Zosterops

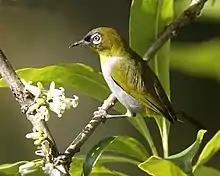
Black-capped white-eye"Z. atricapilla"

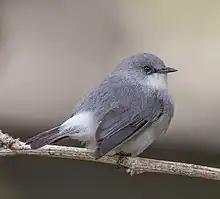
Mauritius grey white-eye""

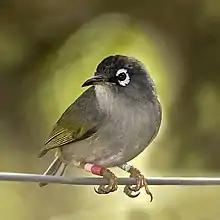
Mauritius olive white-eye""

There are over 100 species in the genus. This includes three species (denoted by a dagger † in the list below) that have become extinct since the 16th century.